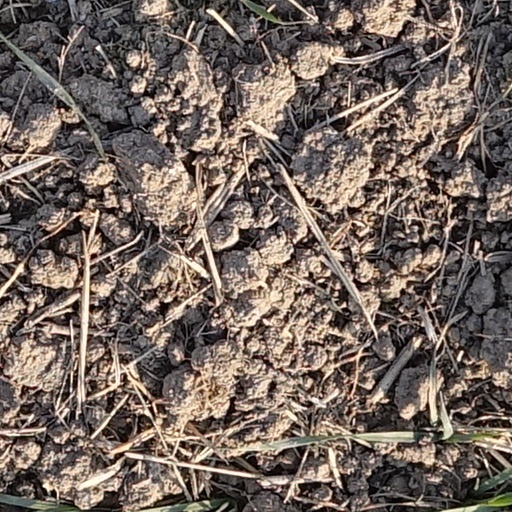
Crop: wheat